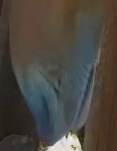
Face region: mouth_nostrils (mouth_chin_nostrils_and_profile)
Pain indicator: moderately_present